1908–09 Kangaroo tour of Great Britain

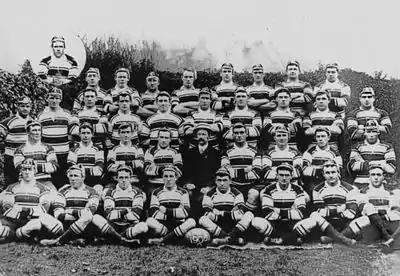
The pioneer Kangaroos squad of 1908–09

The 1908–09 Kangaroo tour of Great Britain was the first ever such tour for the newly-formed Australia national rugby league team (or 'The Kangaroos'). The tour was to England and Wales and coincided with the first Wallabies Rugby Union tour of Great Britain, which in hindsight put the Kangaroos in a tough position. The game of rugby league was not yet twelve months old in Australia however a New Zealand side had already toured to Britain (the All Golds in 1907), Australia had encountered New Zealand during the 1908 season and the pioneer Australian leaders of the game were keen to match up against the Northern Union founders of the code.